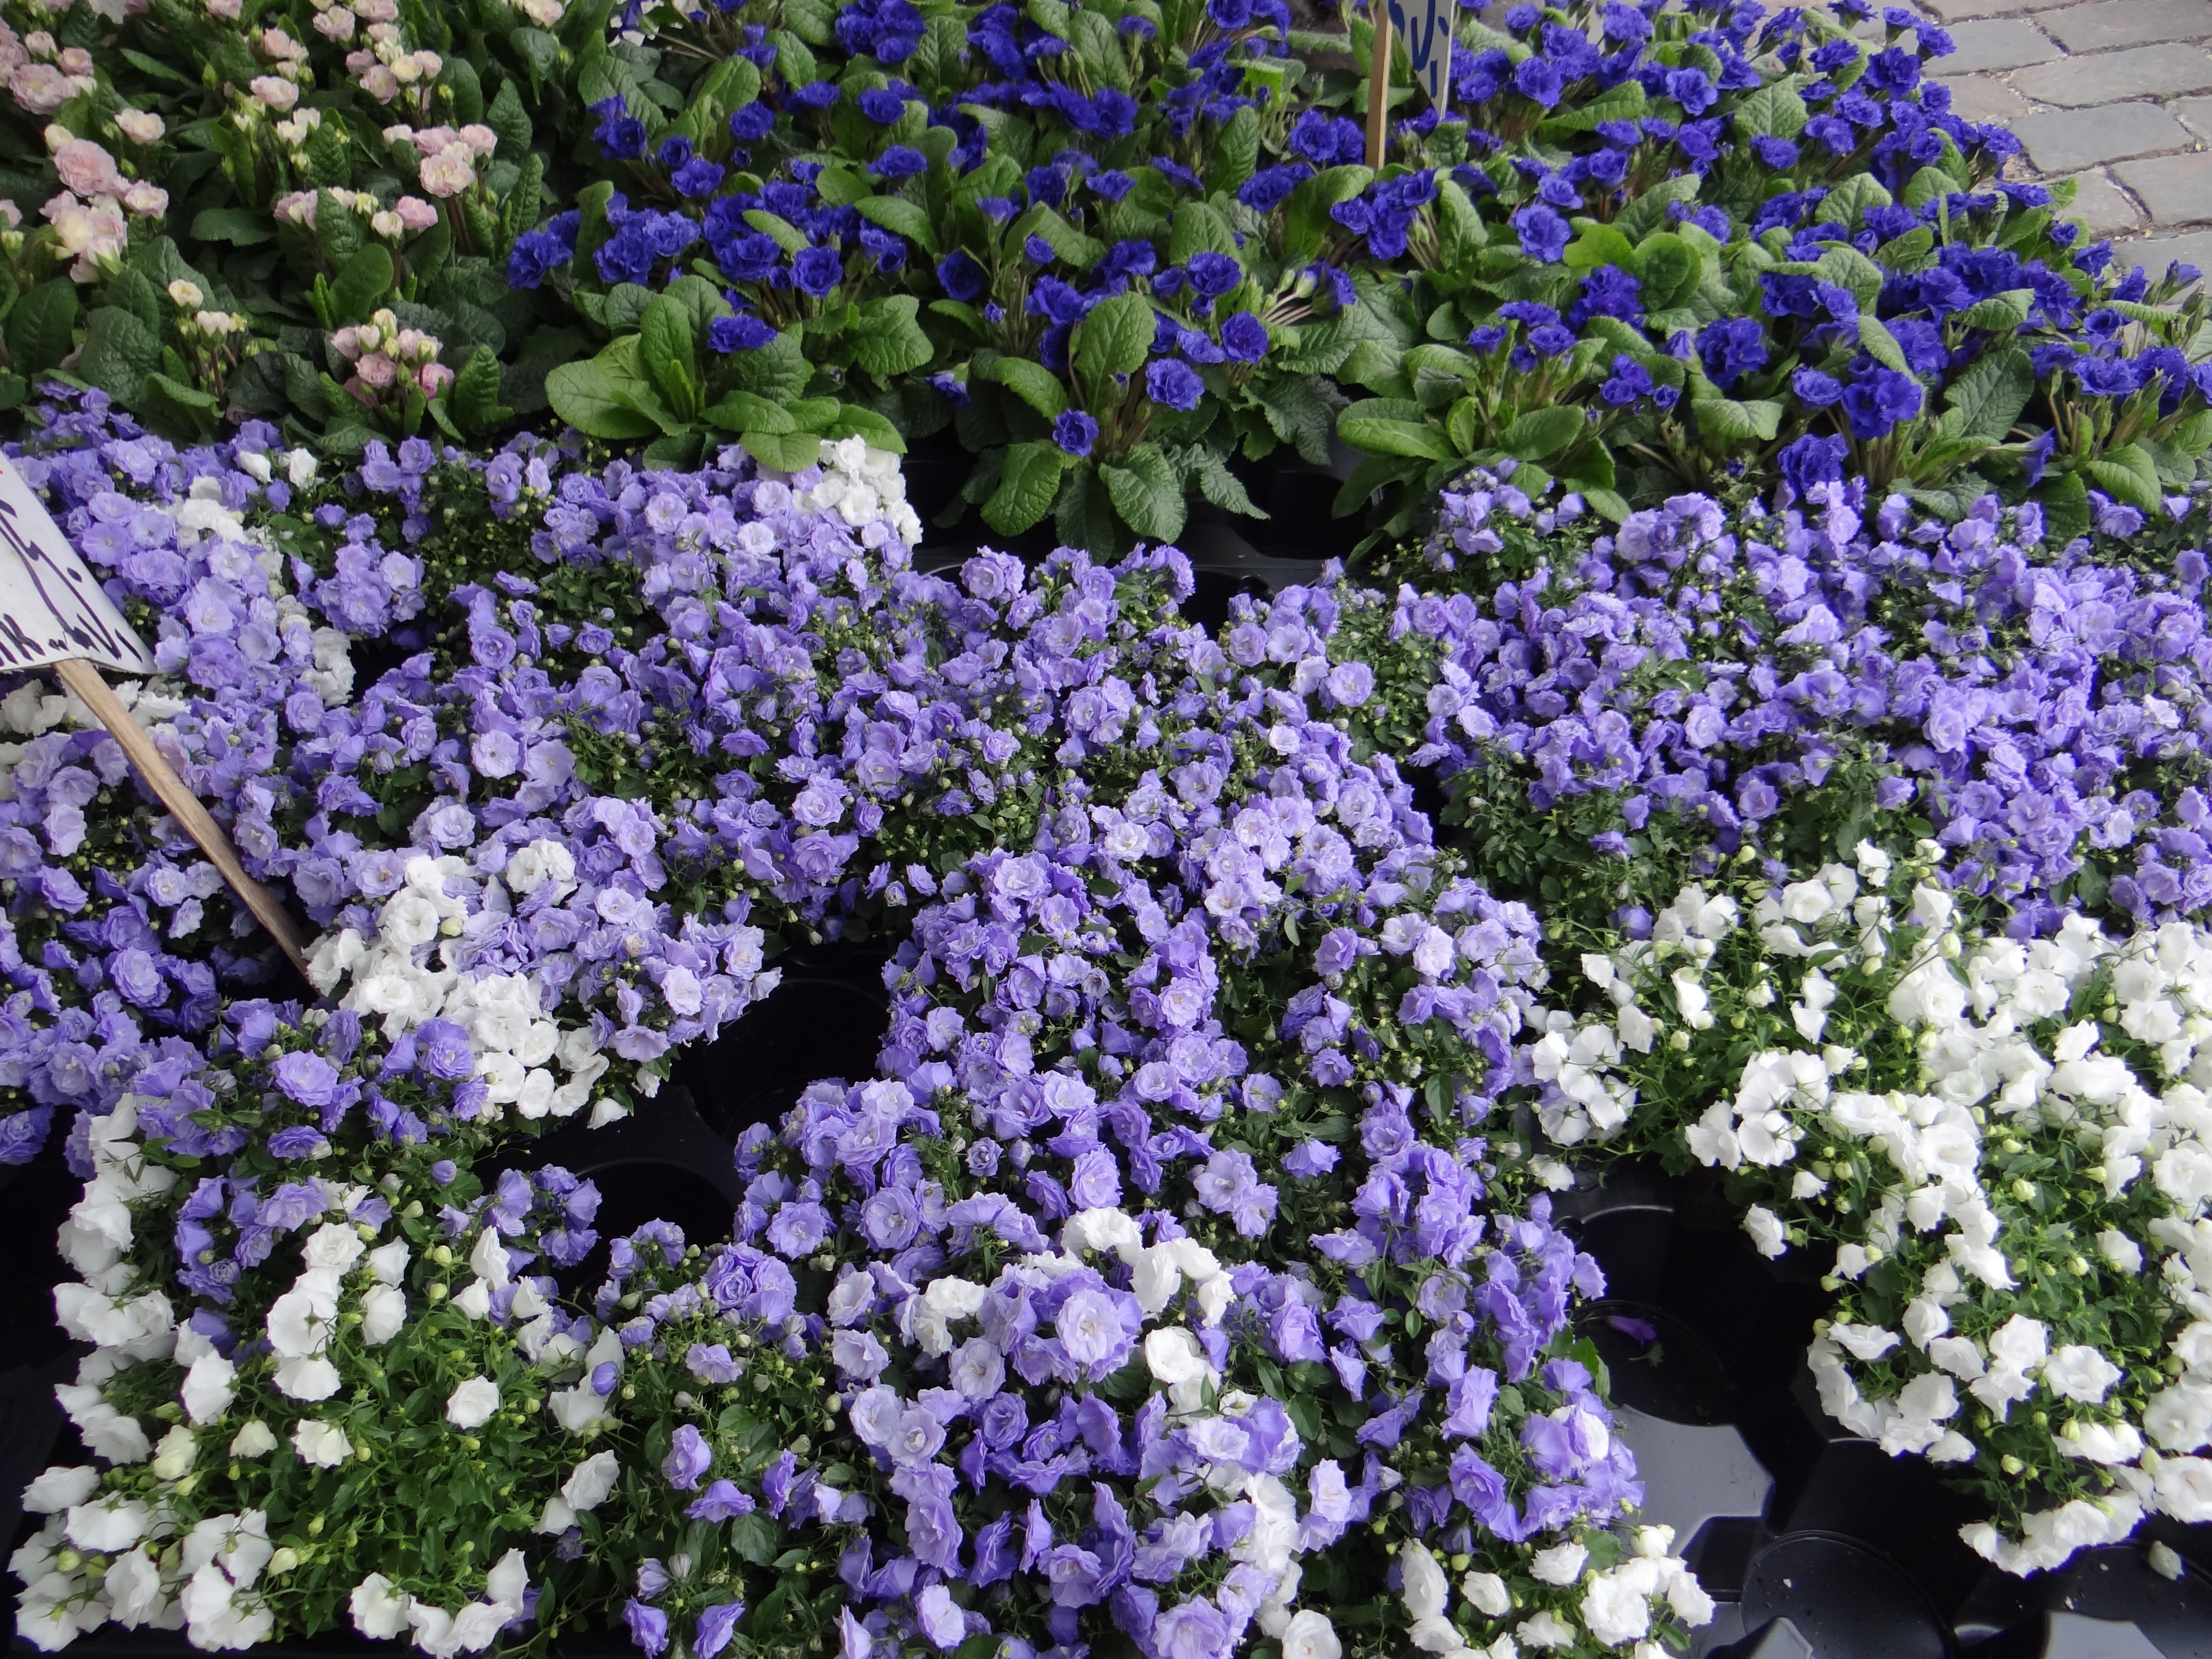
plant, white, flower, purple, spring, blue, pink, flowers, flower market, shrub, denmark, bluebells, flowering plant, light purple, cobalt blue, aubretia, annual plant, land plant, violet family, english lavender, funen, alyssum, double campanuela, auricles double auricles, sale shopping